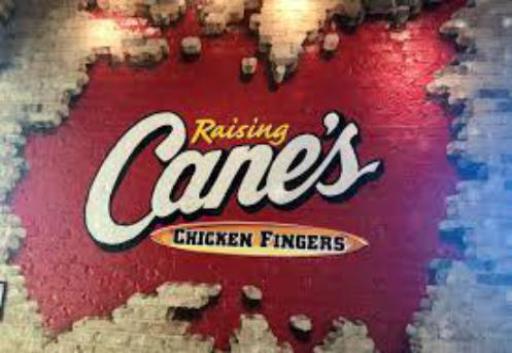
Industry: Food